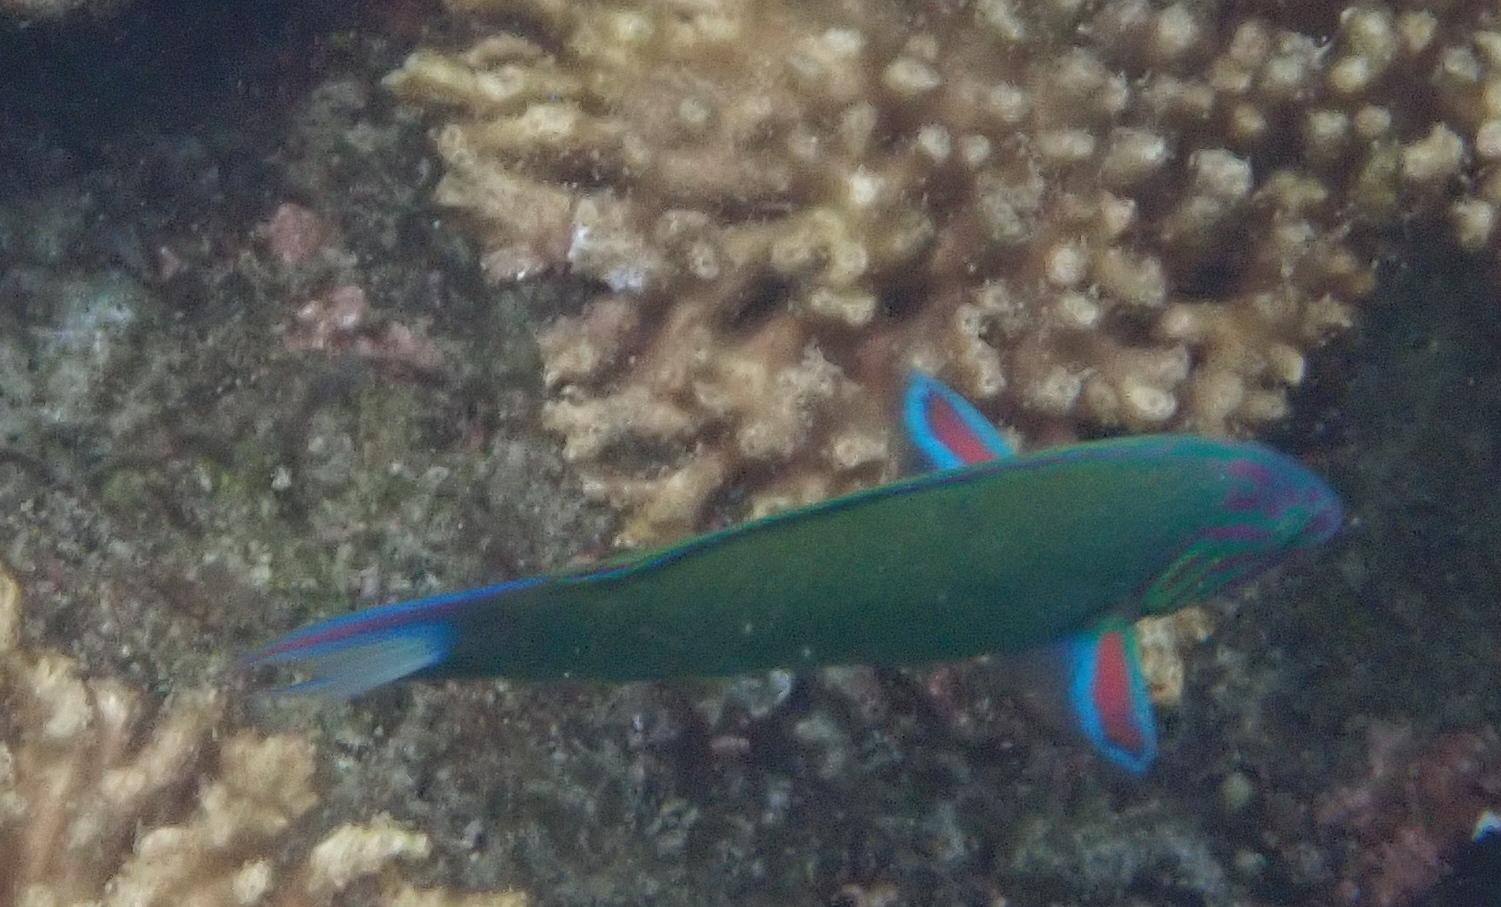
Thalassoma lunare (Moon Wrasse)